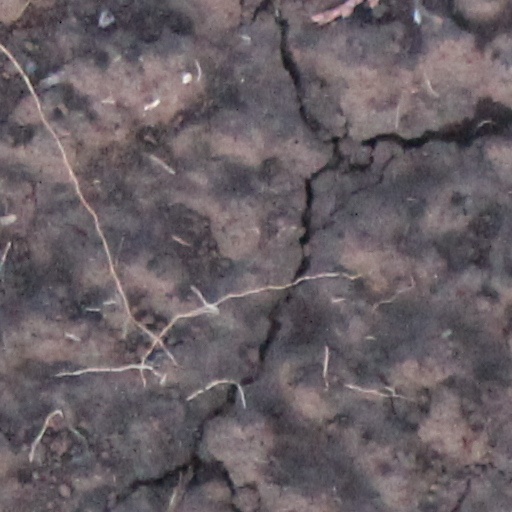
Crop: wheat